Nora Prentiss

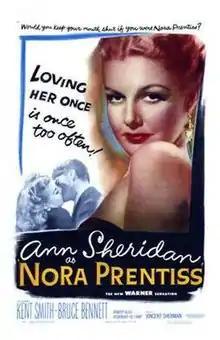
Theatrical release poster

Nora Prentiss is a 1947 American film noir directed by Vincent Sherman and starring Ann Sheridan, Kent Smith, Bruce Bennett, and Robert Alda. It was produced and distributed by Warner Bros. The cinematography is by James Wong Howe and the music was composed by Franz Waxman. The film's sets were designed by the art director Anton Grot.